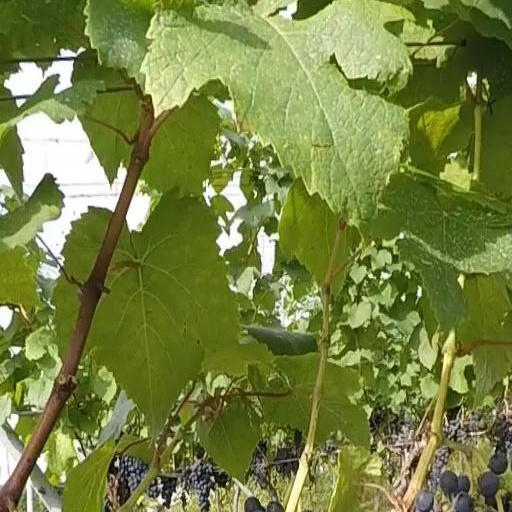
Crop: grape